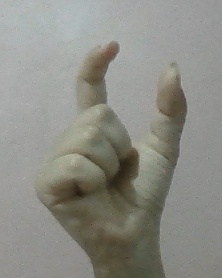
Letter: nun